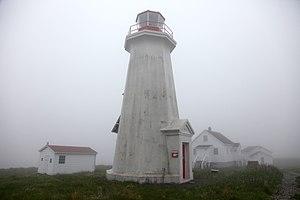
Le phare patrimonial de l’Île aux Perroquets est associé au thème de l’amélioration de l’infrastructure des stations de phare dans les années 1950, particulièrement dans le golfe du Saint-Laurent. Il constitue un très bon exemple de la modernisation des équipements d’aide à la navigation sur les stations de phare à cette période. Érigé comme une tour octogonale effilée en béton armé en 1951 pour remplacer le phare en bois datant de 1888, elle a permis une navigation plus sécuritaire pour les bateaux de pêche et les paquebots faisant l’approvisionnement dans la région. Le site comprend sept bâtiments connexes qui contribuent au caractère patrimonial du phare: (1) logement du gardien de phare, construit en 1951
Le phare de l'Île-aux-Perroquets est une station d'aide à la navigation située sur l'île aux Perroquets en face de Longue-Pointe-de-Mingan, dans la réserve de parc national de l'Archipel-de-Mingan. Il s'agit d'une tour octogonale en béton construit en 1951 à la suite d'un programme pour moderniser les phares du Canada. Il a été désigné phare patrimonial en 2014.